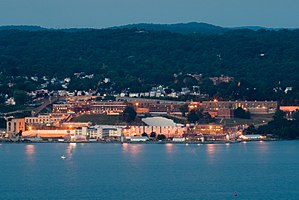
Sing Sing
Sing Sing, set over Hudson river
Sing Sing Correctional Facility er et topsikret fængsel, der drives af New York State Department of Corrections and Community Supervision i byen i Ossining i Westchester County i New York. Anlægget ligger omkring 50 km nord for New York City på den østlige bred af Hudson River.